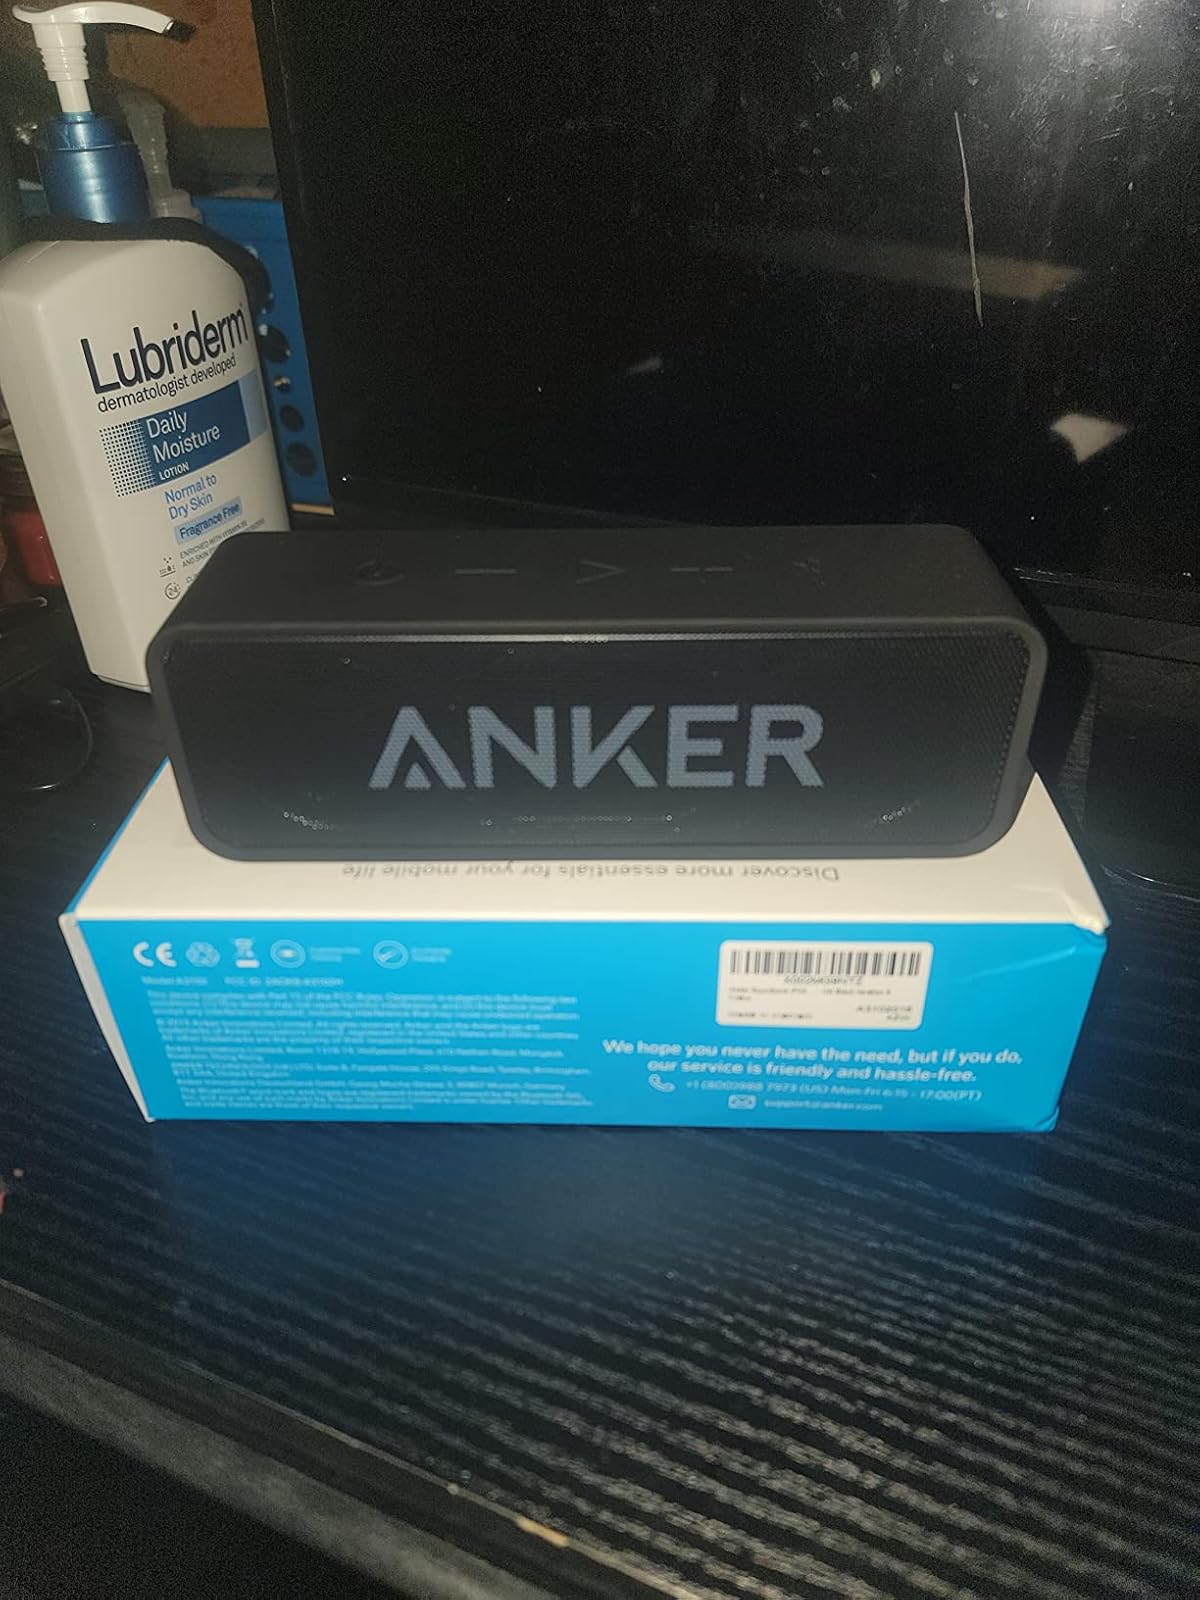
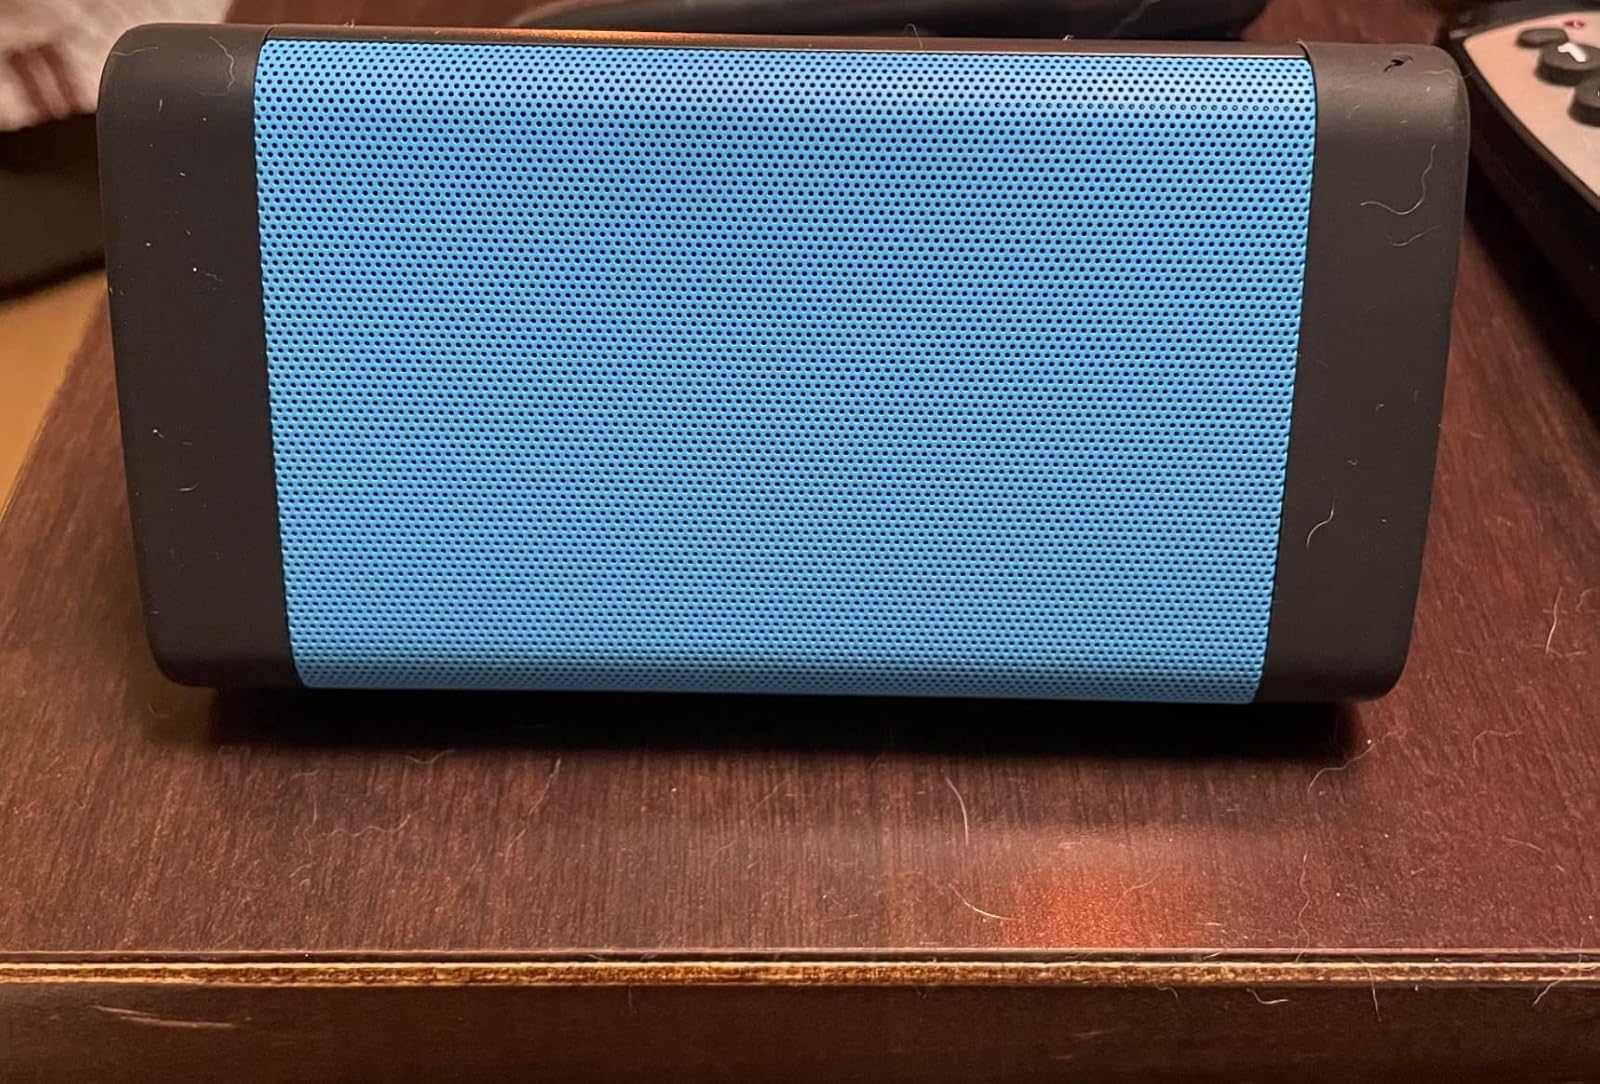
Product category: speaker
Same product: no